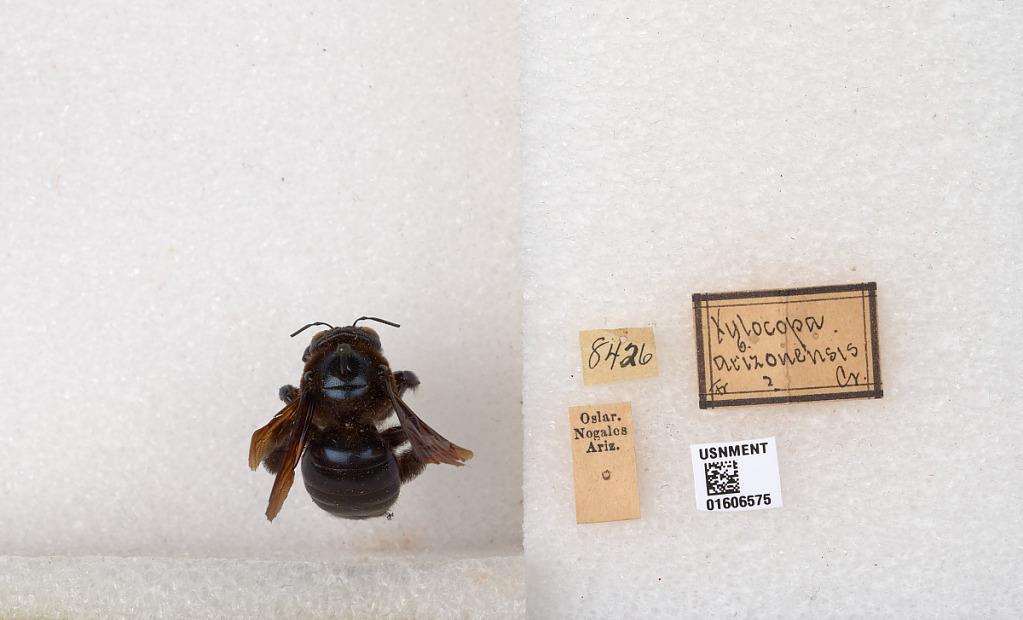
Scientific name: Xylocopa (Xylocopoides) californica arizonensis Cresson
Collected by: Oslar
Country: United States
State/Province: Arizona
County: Santa Cruz
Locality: Nogales
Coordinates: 31.3404, -110.934